Edge & Christian

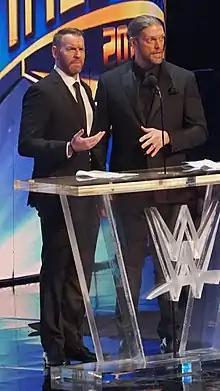
Edge (right) & Christian (left) at the 2018 WWE Hall of Fame

Edge & Christian (E&C) were a Canadian professional wrestling tag team best known for their time in the World Wrestling Federation (WWF), later renamed World Wrestling Entertainment (WWE), where they won the WWF Tag Team Championship on seven occasions. Initially, the two were portrayed as on-screen brothers, but the aspect was de-emphasized in the mid-2000s, and in 2010, the team was officially retconned as legitimate childhood friends. The team disbanded in 2001 but reunited briefly under the SmackDown brand in 2011. Edge, however, announced his retirement from professional wrestling due to neck injury on the April 11 episode of "Monday Night Raw", which would ultimately end their final run together. Edge made his in-ring return in 2020, followed by Christian in 2021, as the two were both entrants in the 2021 Royal Rumble. Shortly after, Christian left WWE for All Elite Wrestling (AEW) using the ring name Christian Cage, and Edge would then join AEW in 2023 under his real name Adam Copeland (later shortened to Cope).